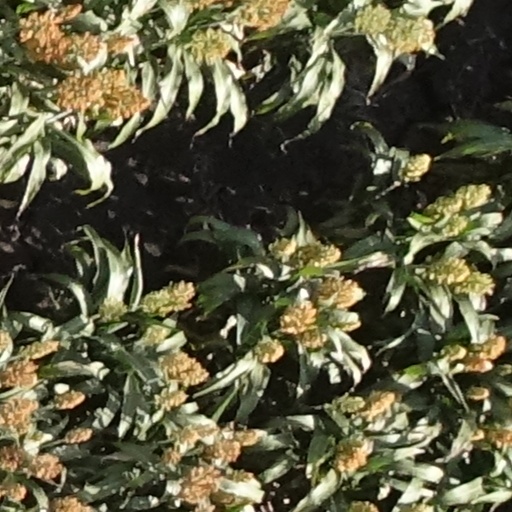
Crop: sorghum